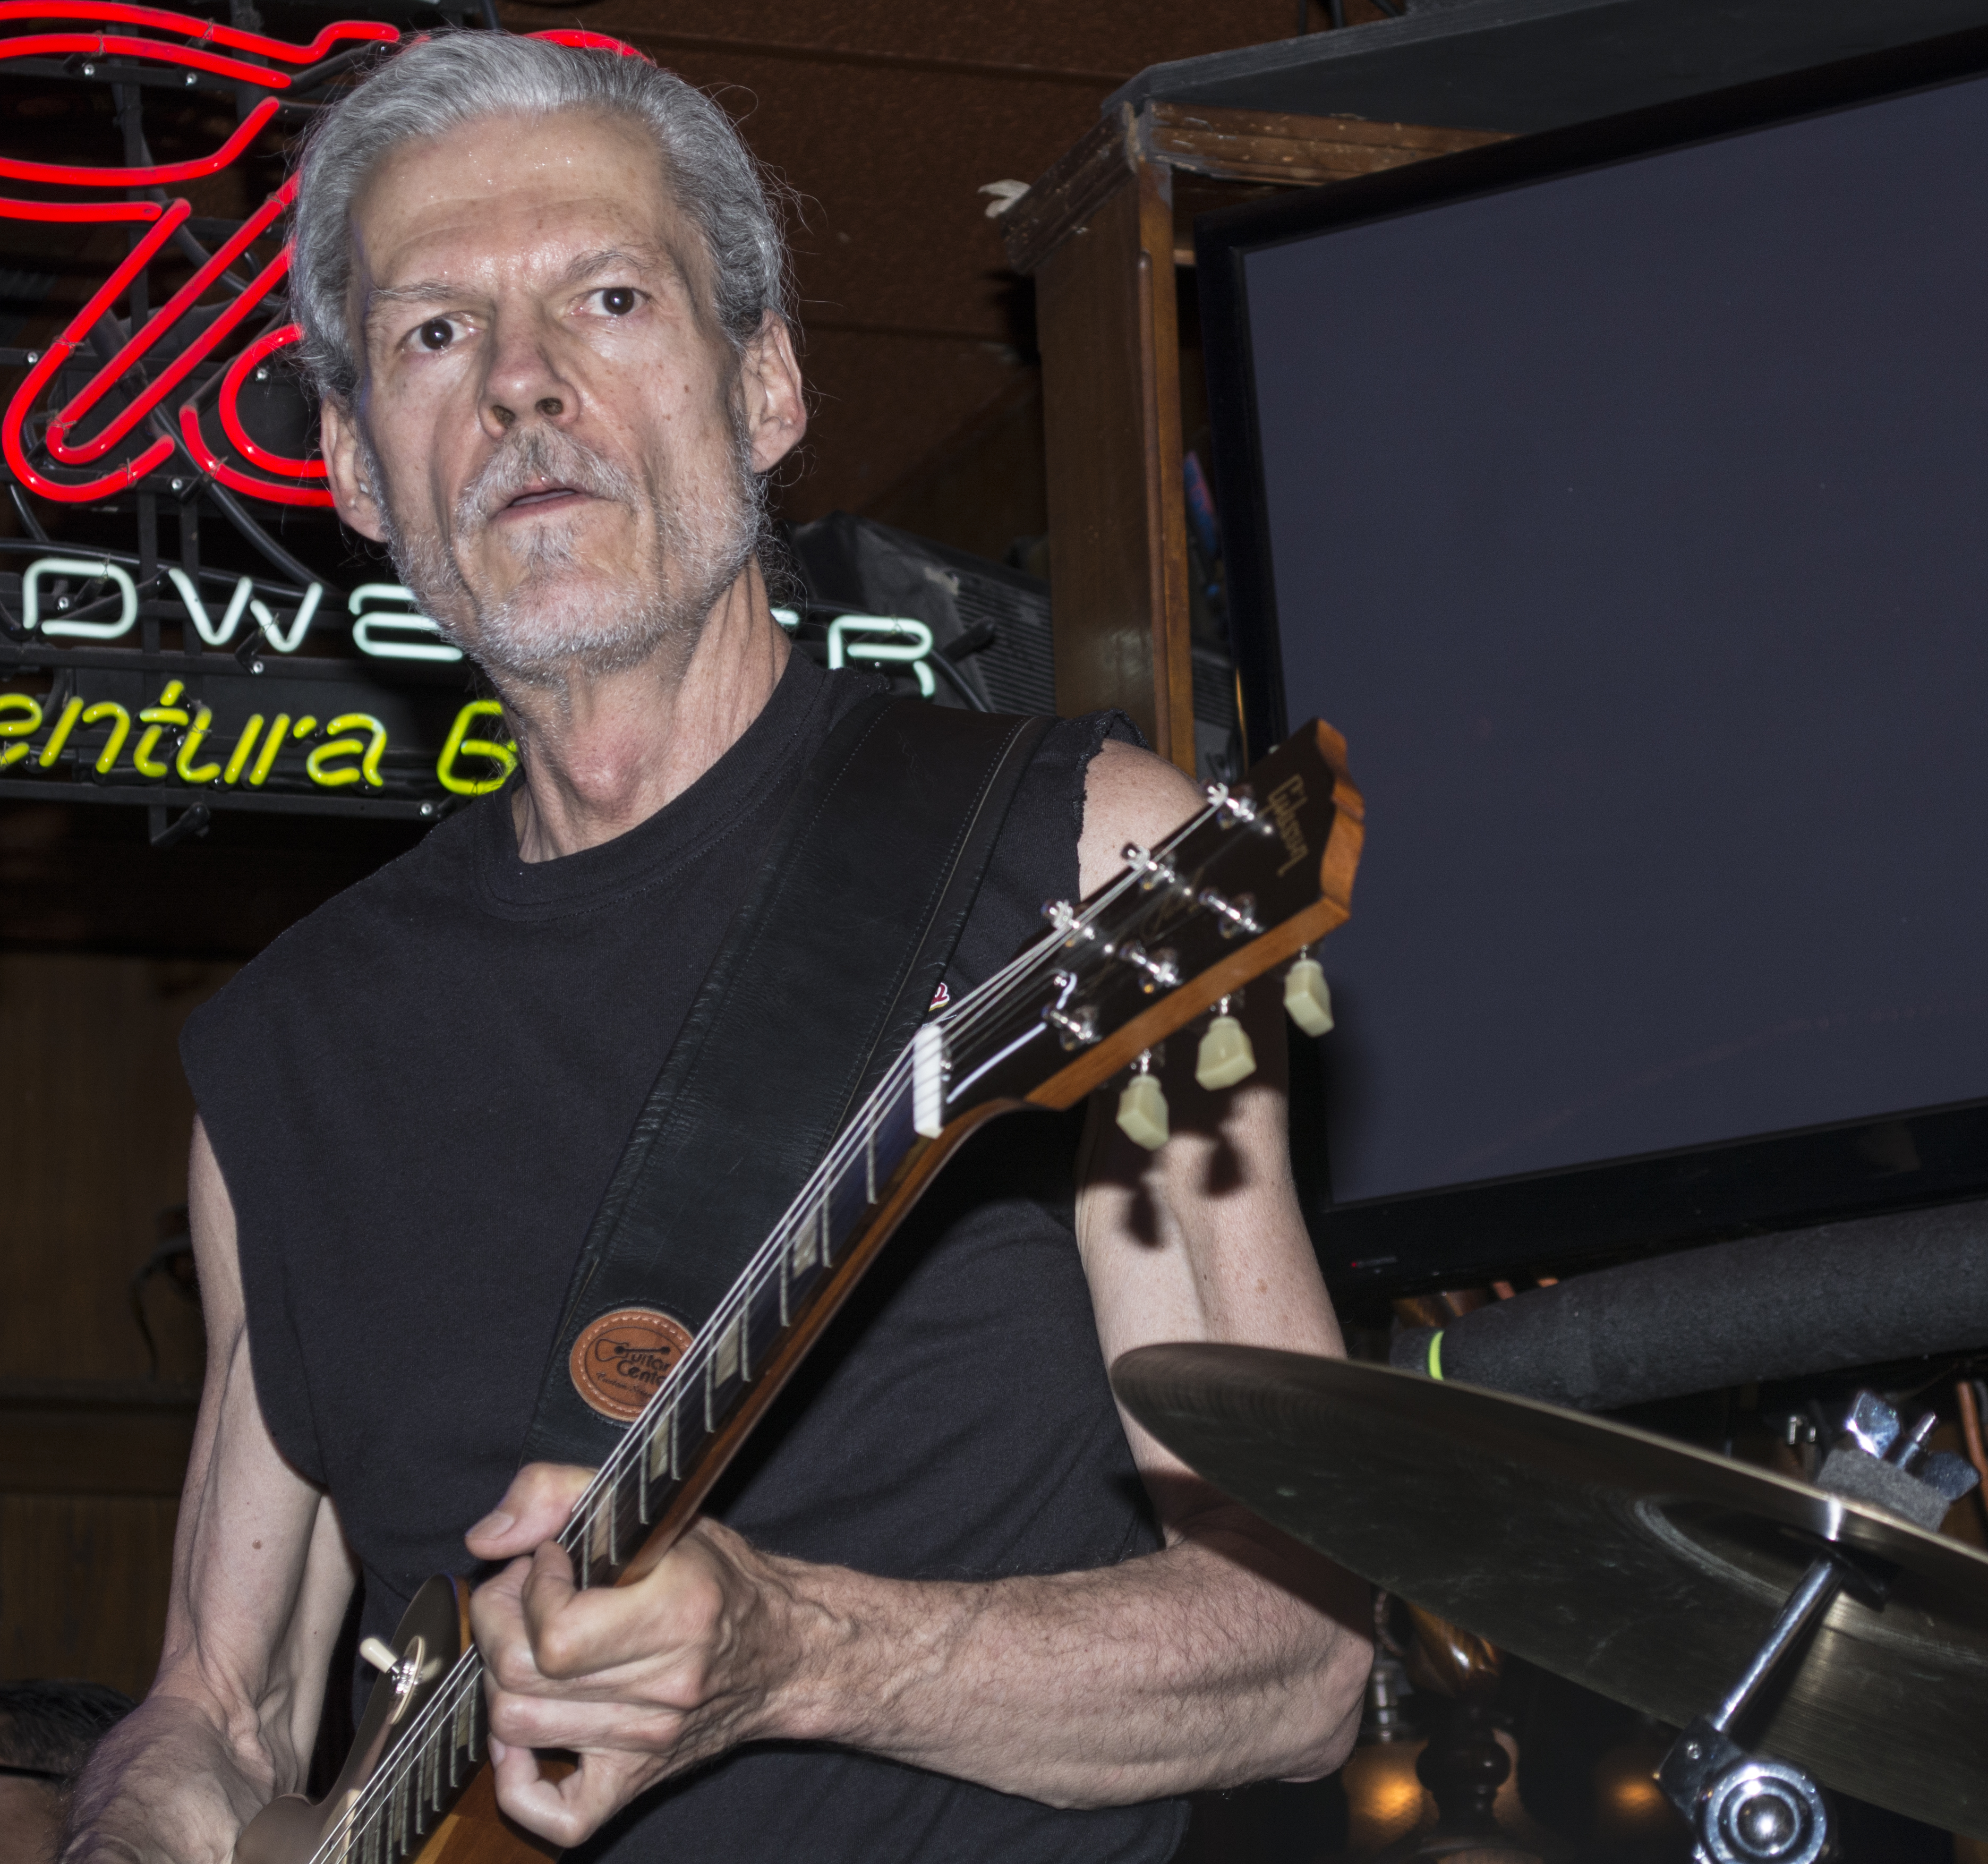
music, guitar, concert, musician, musical instrument, performance, bassist, singing, guitarist, drums, drummer, losangelesblues, cannedheat, cannedheatvideo, bass guitar, entertainment, singer songwriter, string instrument, plucked string instruments